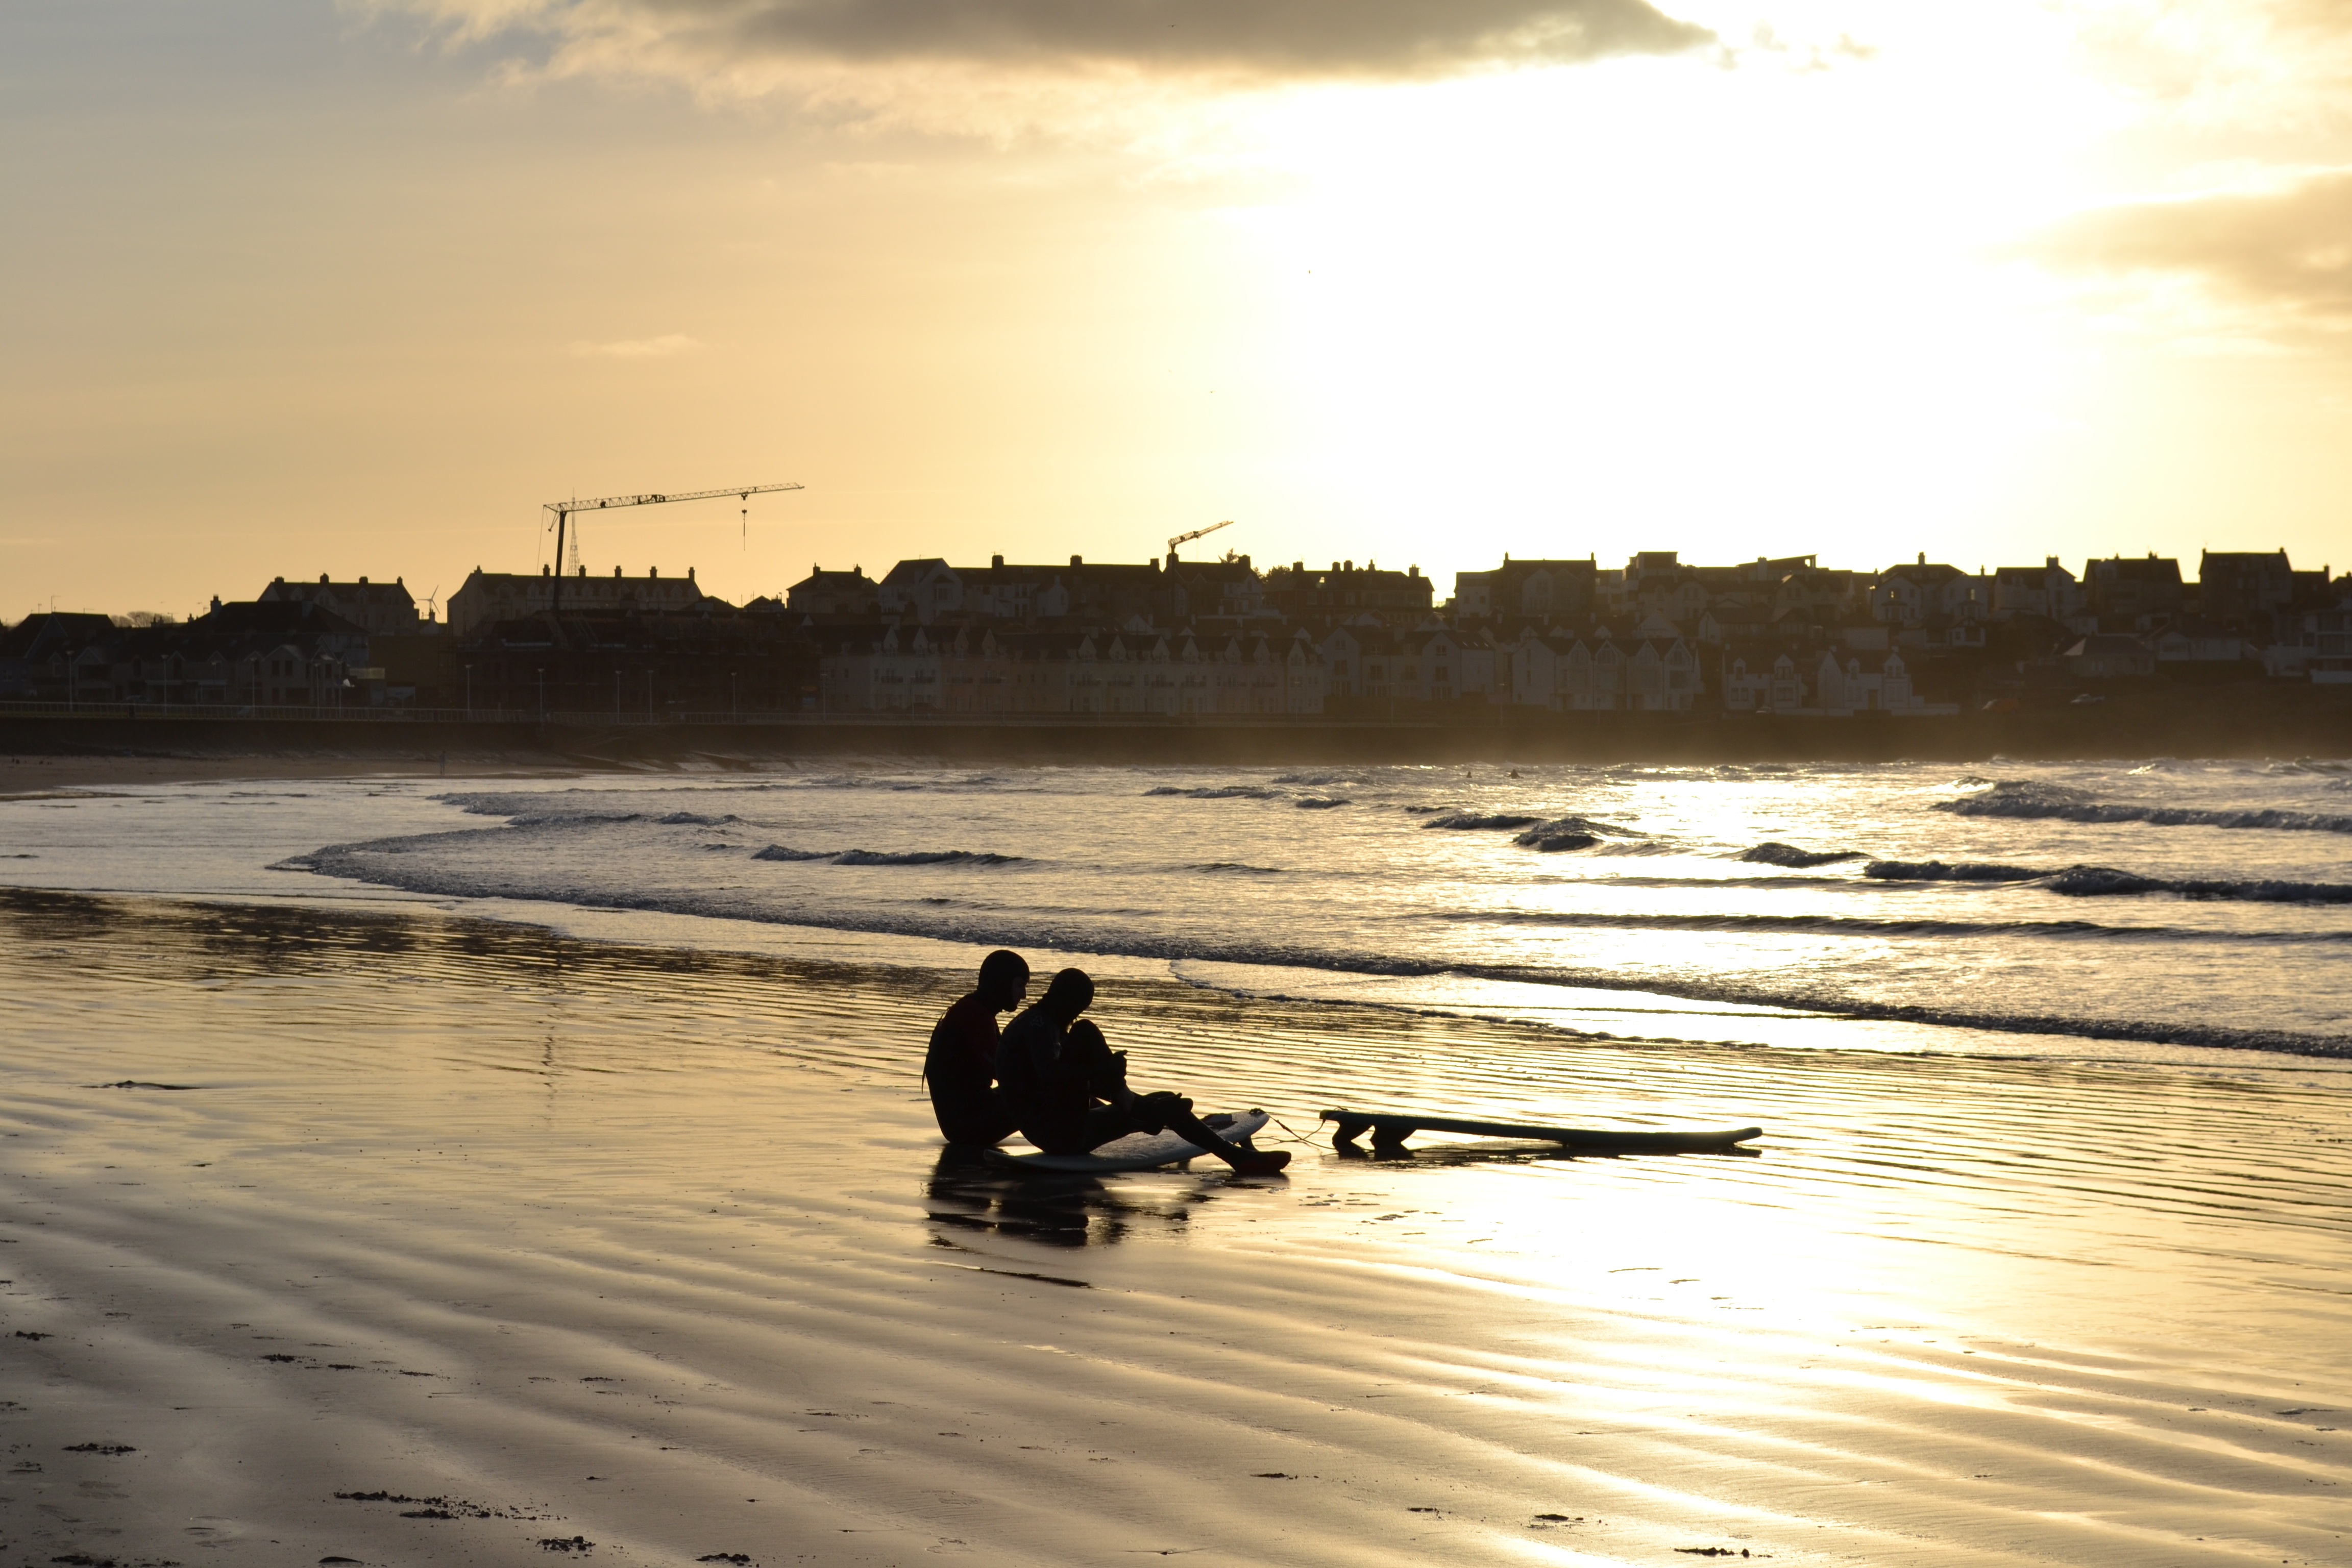
beach, sea, coast, outdoor, sand, ocean, horizon, sunrise, sunset, sunlight, morning, shore, wave, dawn, dusk, evening, reflection, body of water, surfers